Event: Nepal Earthquake
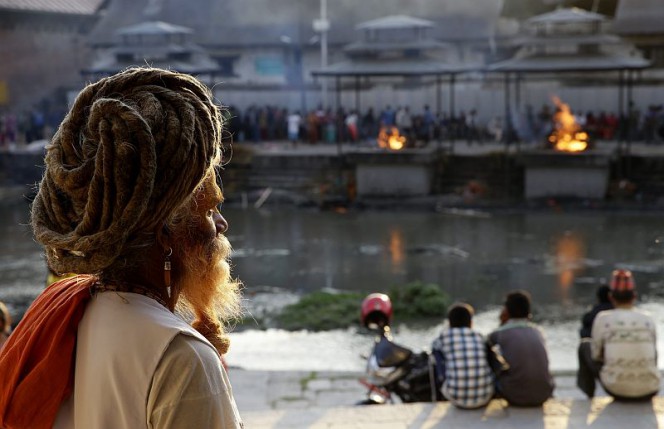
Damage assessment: no_damage